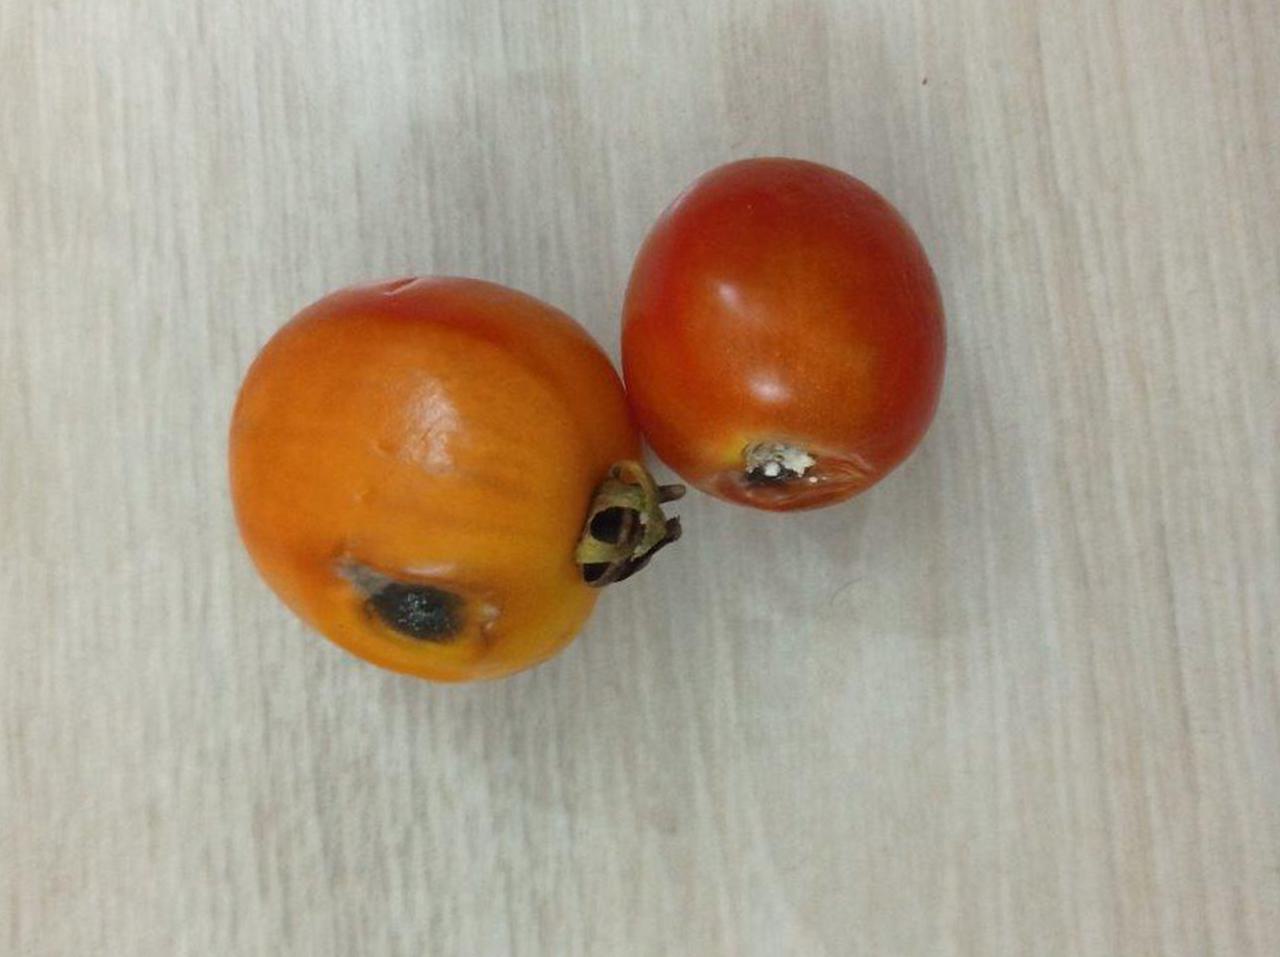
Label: Rotten